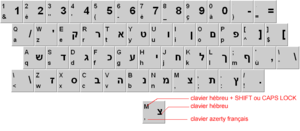
La disposition des touches d'un clavier de saisie permet de saisir les caractères de l'alphabet d'une langue sur une machine à écrire, un clavier d'ordinateur et sur certains appareils électroniques plus récents. La plupart des pays utilisent une ou plusieurs dispositions adaptées.